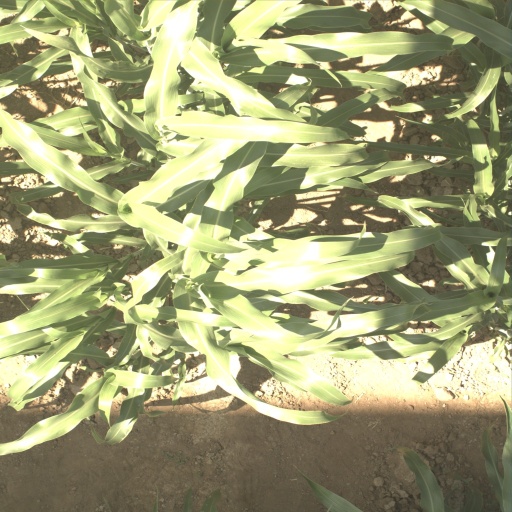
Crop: sorghum